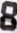
Number: 8